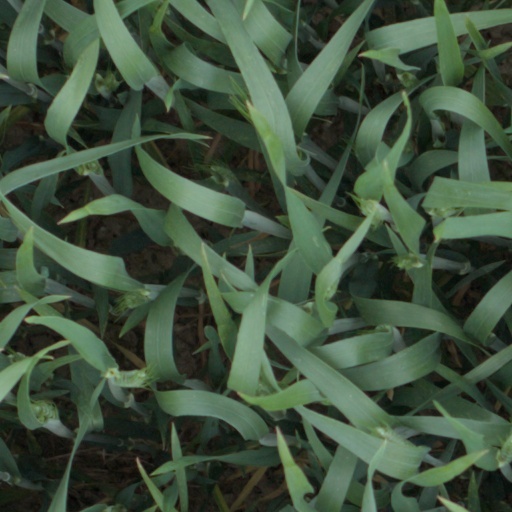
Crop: wheat